Bontoc, Mountain Province

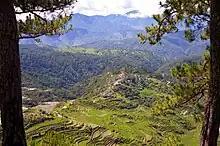
Maligcong Rice terraces of Bontoc.

The local economy depends largely on small trades and agriculture. This capital town's biggest economic potential is tourism with its smaller rice terraces in Barangay Bay-yo, Maligcong and other areas.